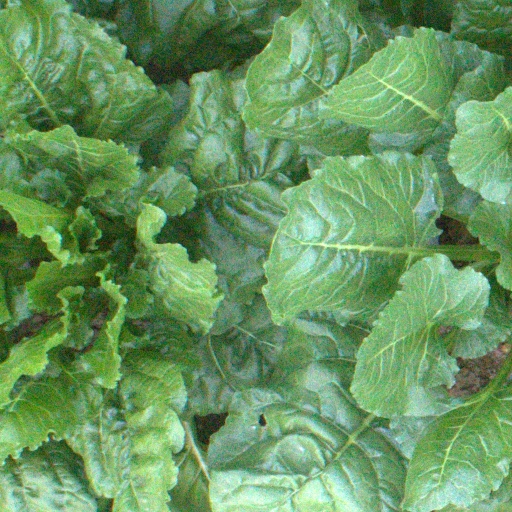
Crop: sugar beet